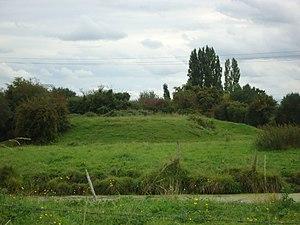
Motte castrale - Vaux - Moncé-en-Belin - Sarthe (72)
Moncé-en-Belin est une commune française, située dans le département de la Sarthe en région Pays de la Loire, peuplée de 3 670 habitants.